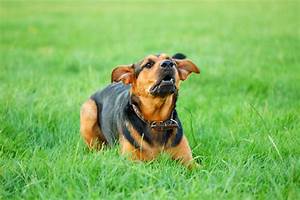
Label: dog